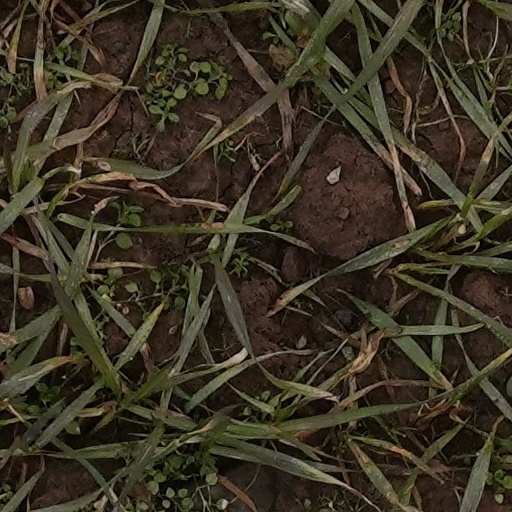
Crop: wheat